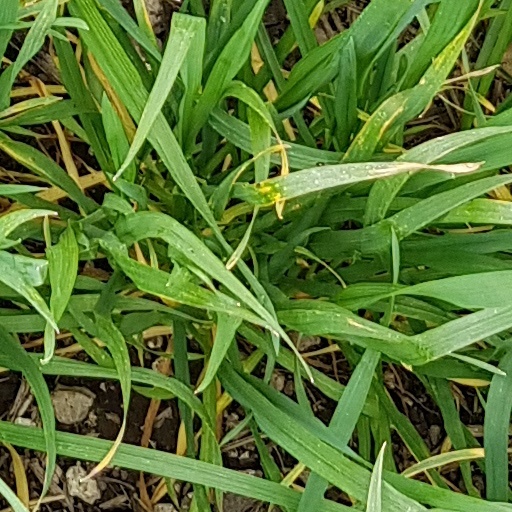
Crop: wheat